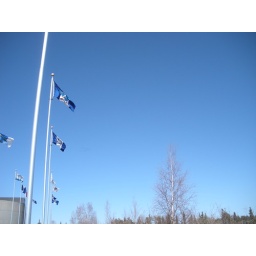
A blue spring sky with a flock of geese in the distance.